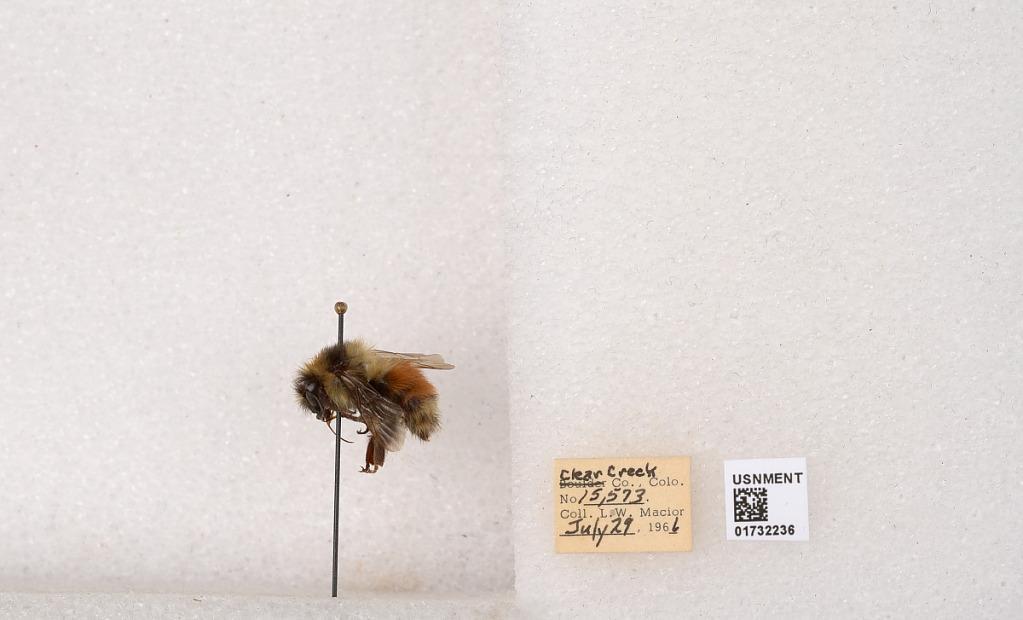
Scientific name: Bombus (Pyrobombus) sylvicola Kirby
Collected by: L. Macior
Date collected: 1966-7-29
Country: United States
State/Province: Colorado
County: Clear Creek
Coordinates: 39.7006, -105.694